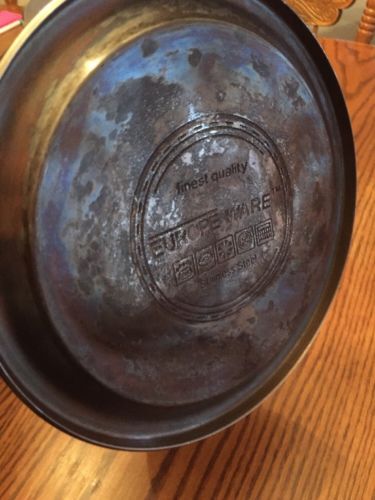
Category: kettle